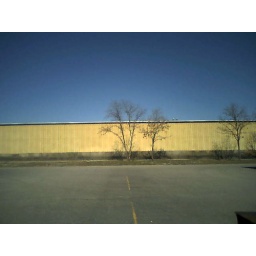
Moments before moving about 10,000 books in rotting boxes from one tractor trailor to another.